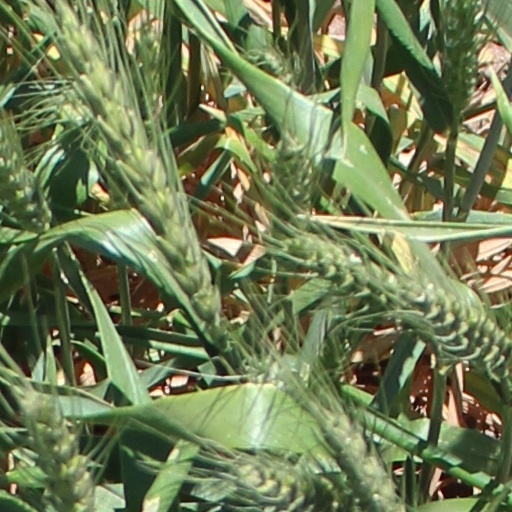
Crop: wheat